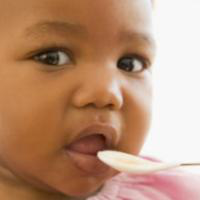
Age group: age 01-10